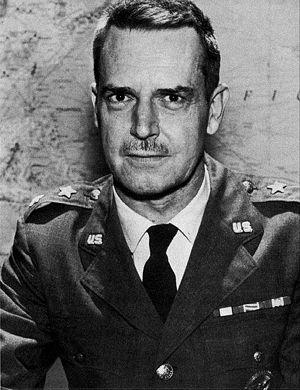
Edward Geary Lansdale était un officier de l'United States Air Force qui travailla au service de l'OSS et de la CIA.